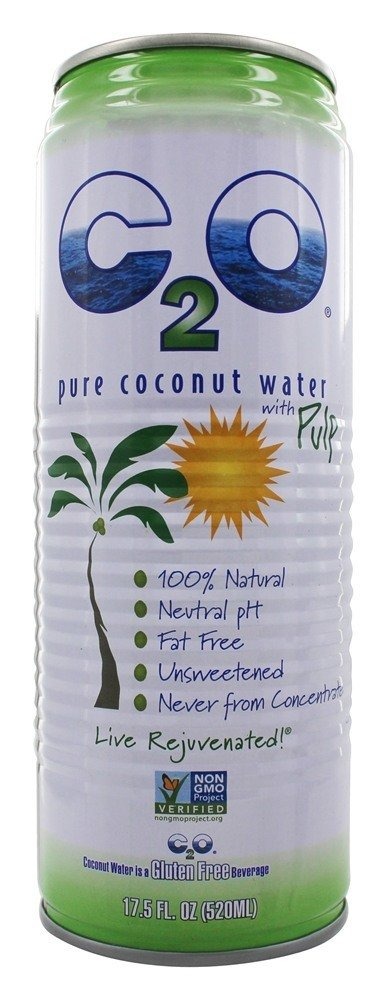
Item Name: C2O - Pure Coconut Water with Pulp - 17.5 oz
Value: 2.0
Unit: Count

Price: 2.79